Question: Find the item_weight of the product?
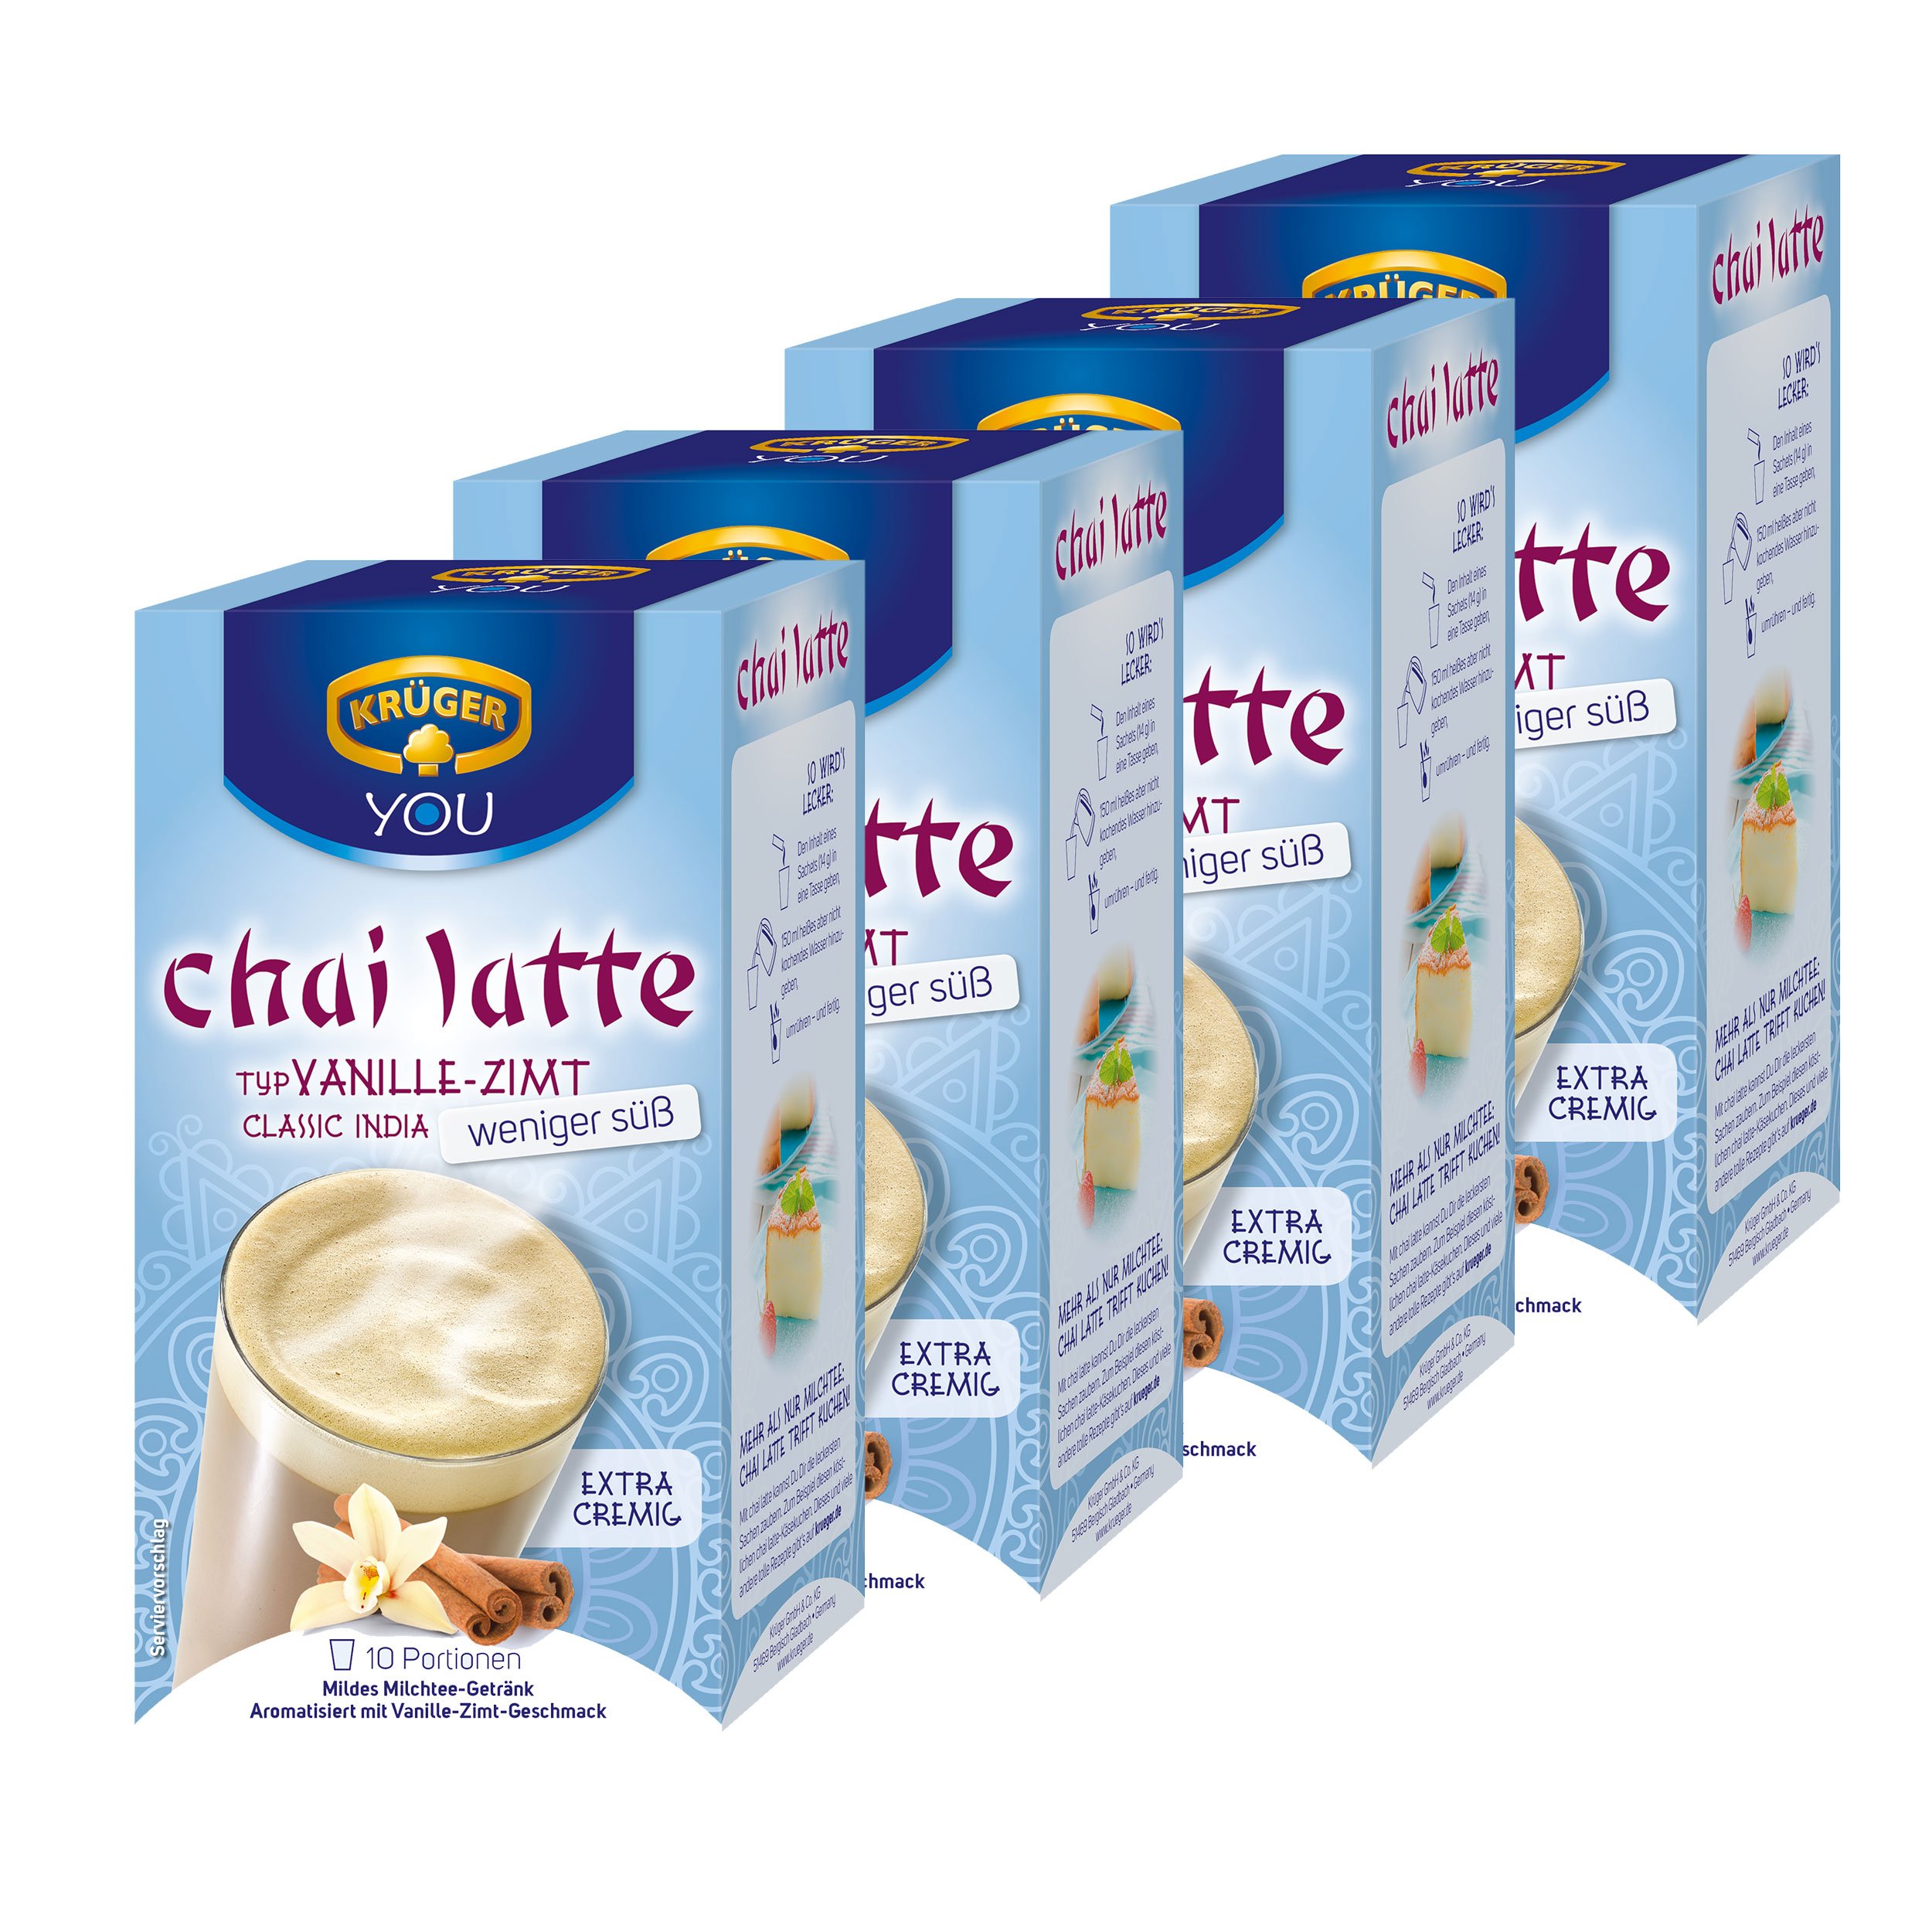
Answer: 8.0 kilogram